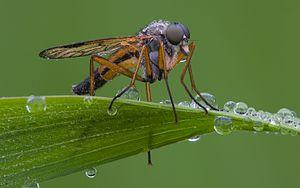
Rhagio scolopaceus, une mouche de la famille des Rhagionidae.
Rhagio scolopaceus, le leptis bécasse est une espèce d'insectes diptères brachycères, une de la famille des Rhagionidae, mesurant entre 8 et 14 mm.